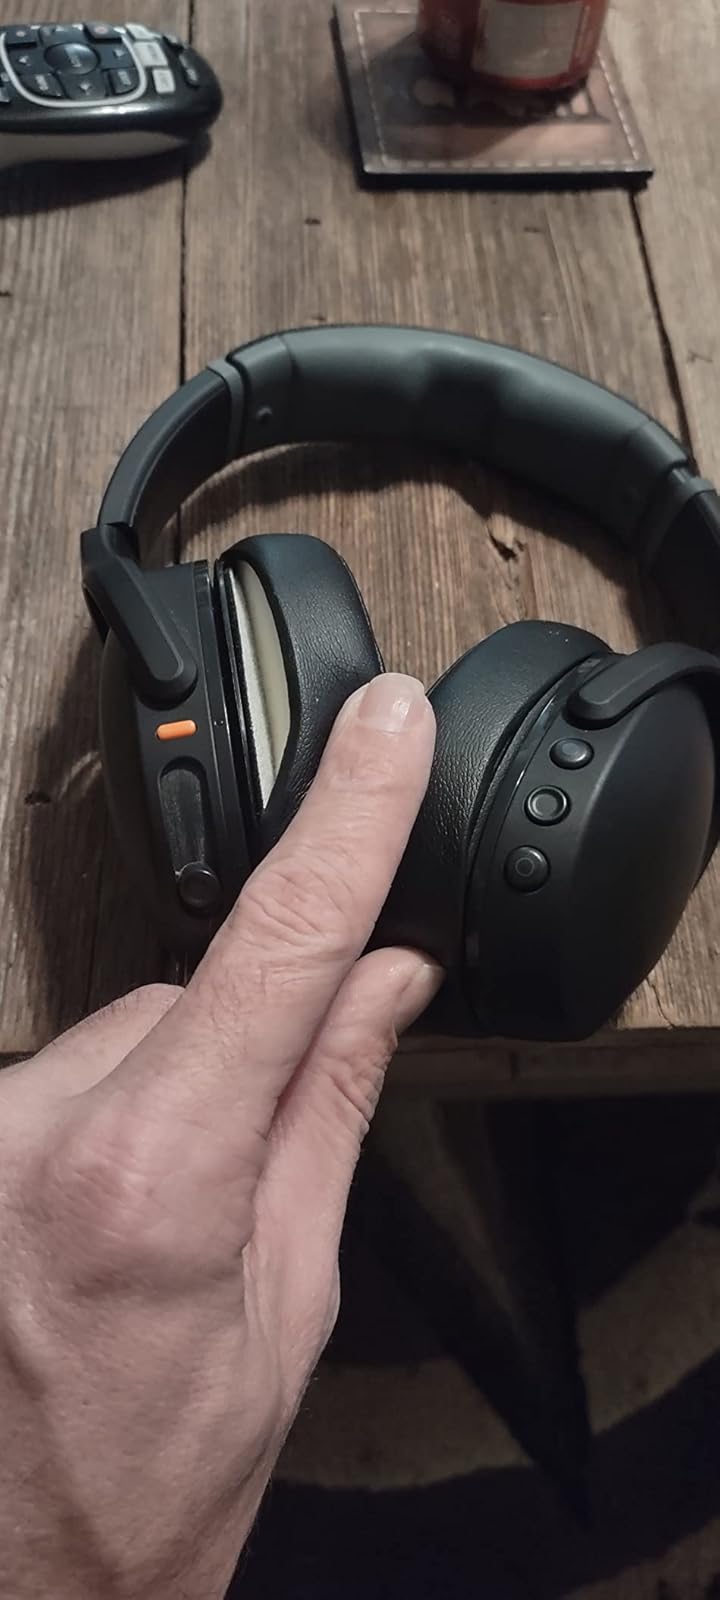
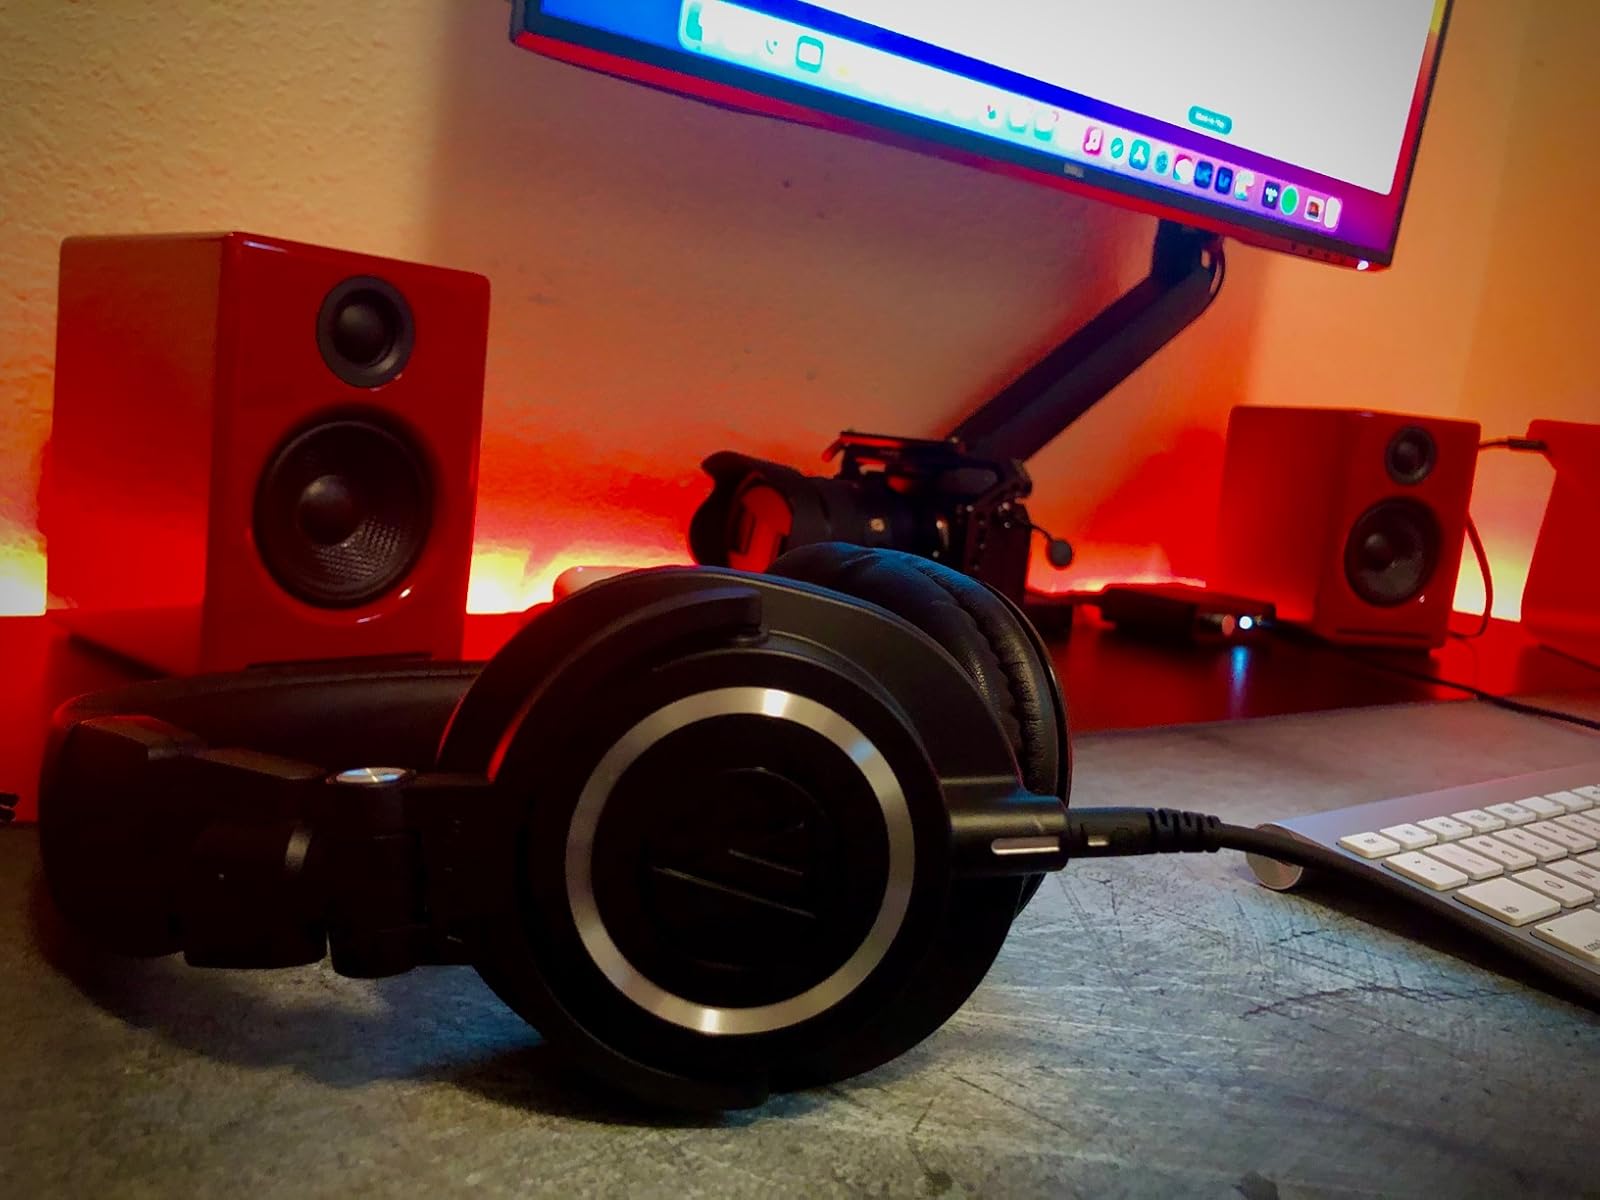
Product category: headphones
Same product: no